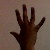
The image shows a hand gesture representing the number 5 in Indian Sign Language.